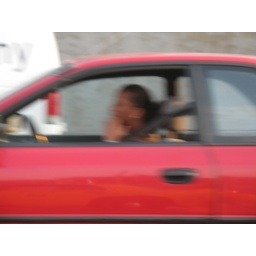
woman in red car blurred